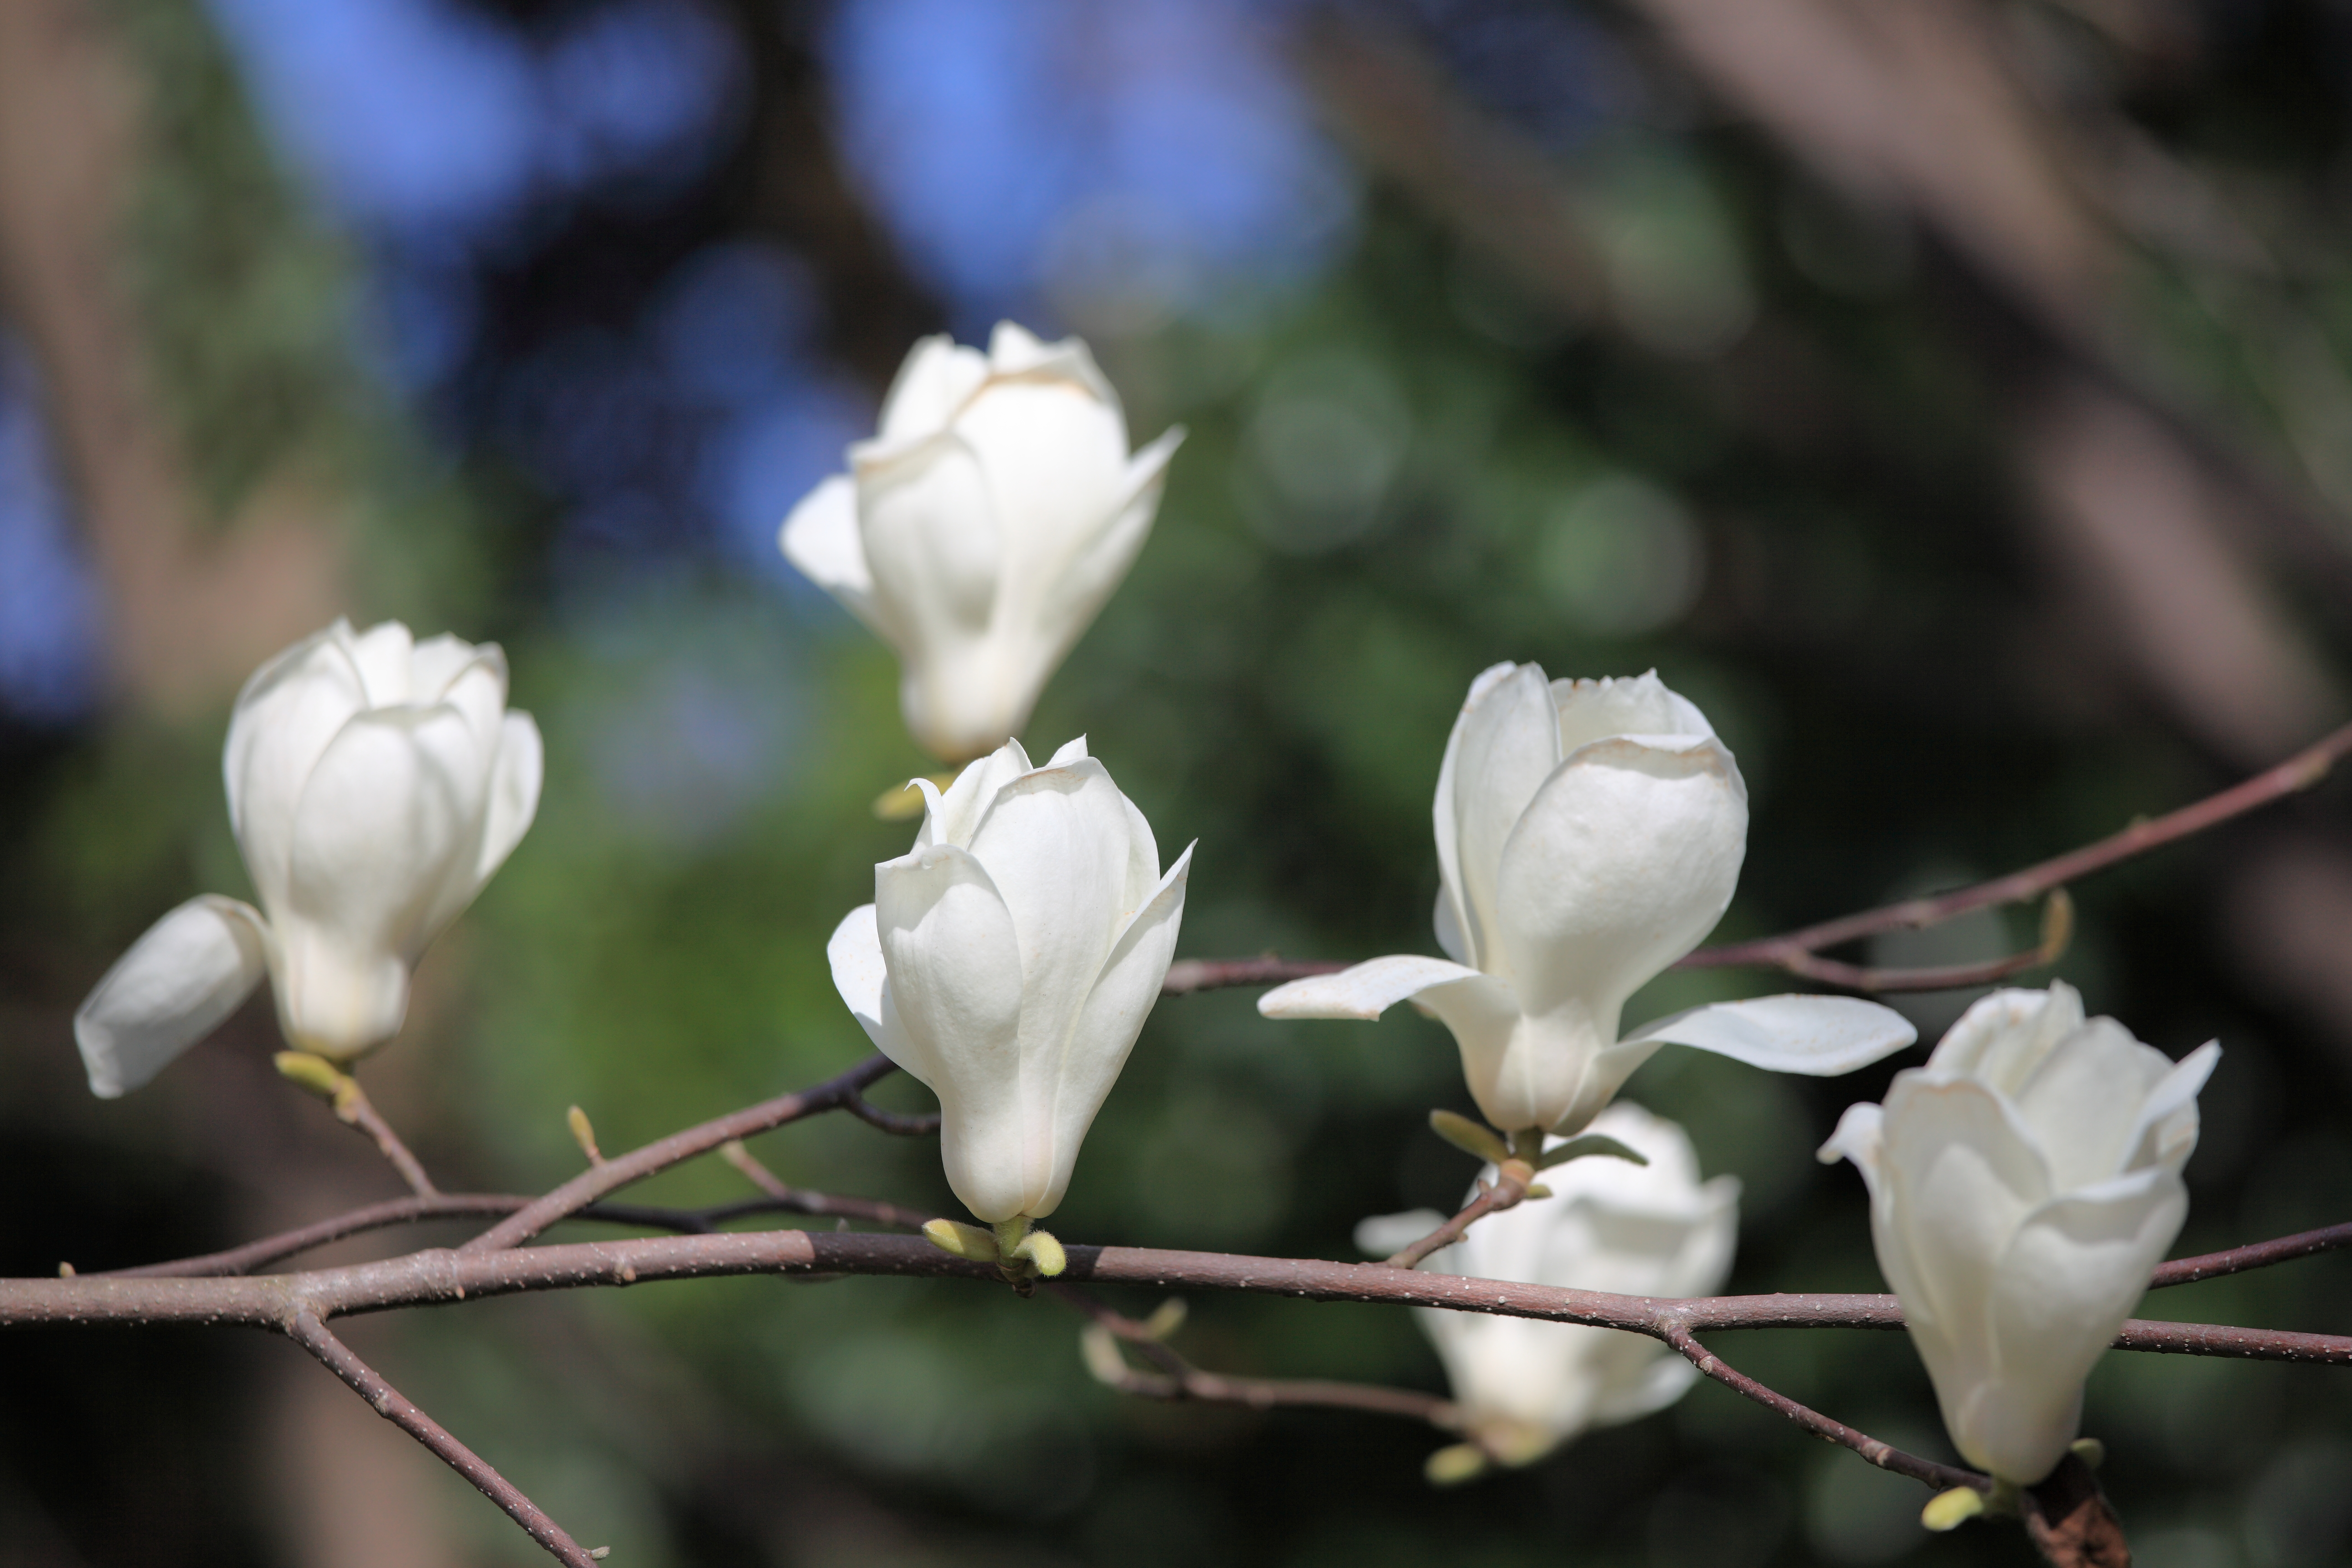
nature, branch, blossom, plant, flower, petal, high, botany, flora, wildflower, cool image, shrub, 5d, hires, magnolia, bud, markii, hi, res, resolution, kobus, kobushi, macro photography, flowering plant, plant stem, land plant